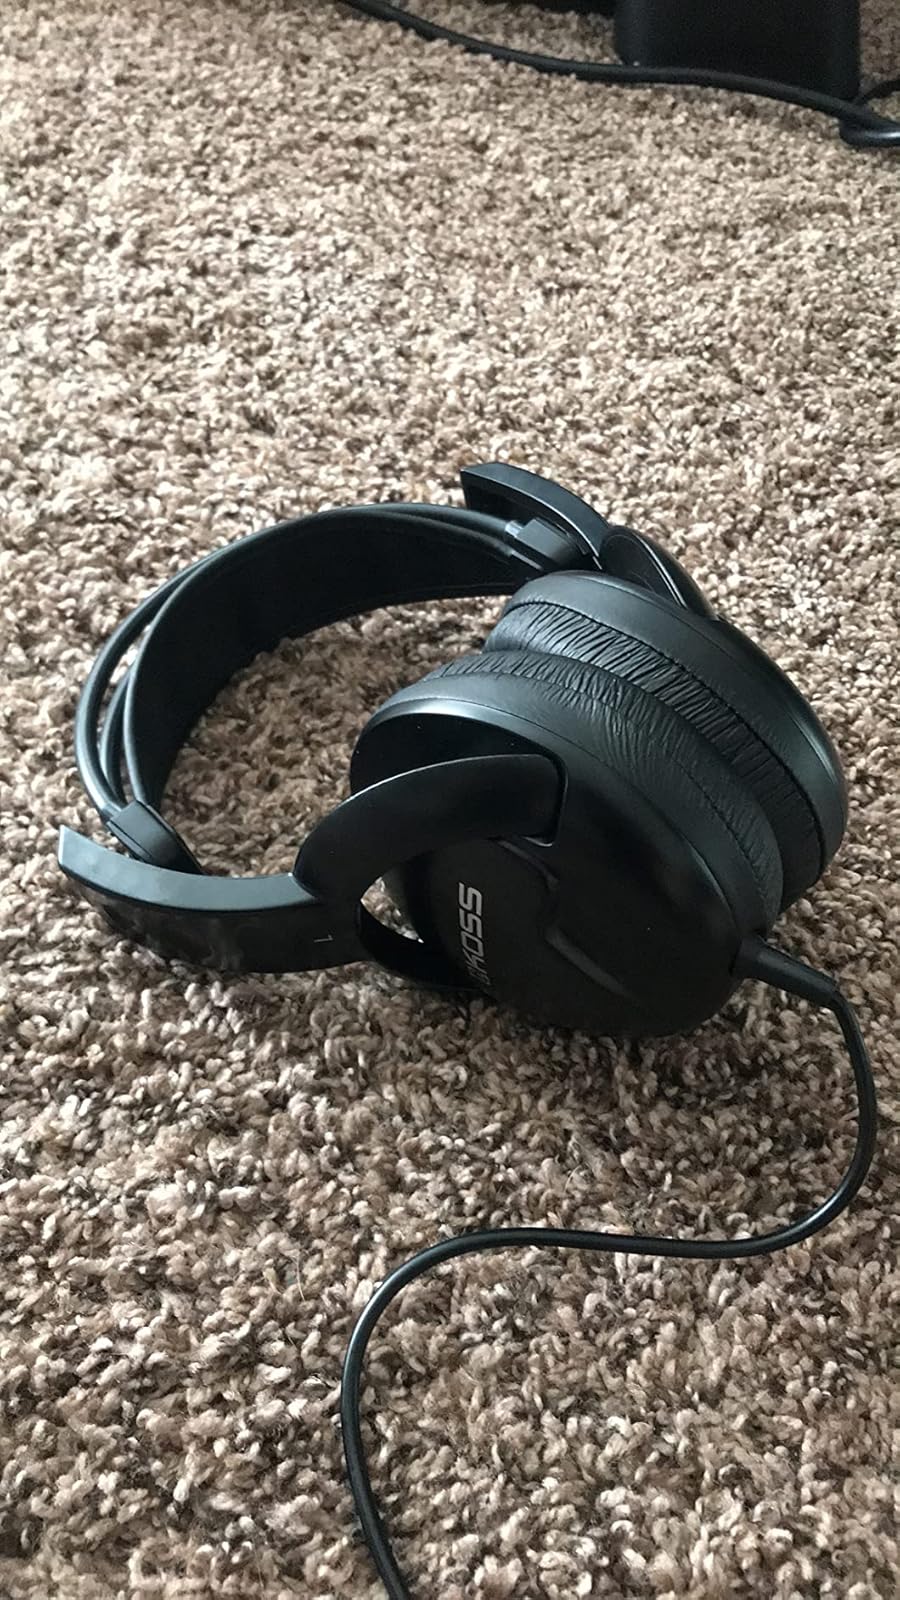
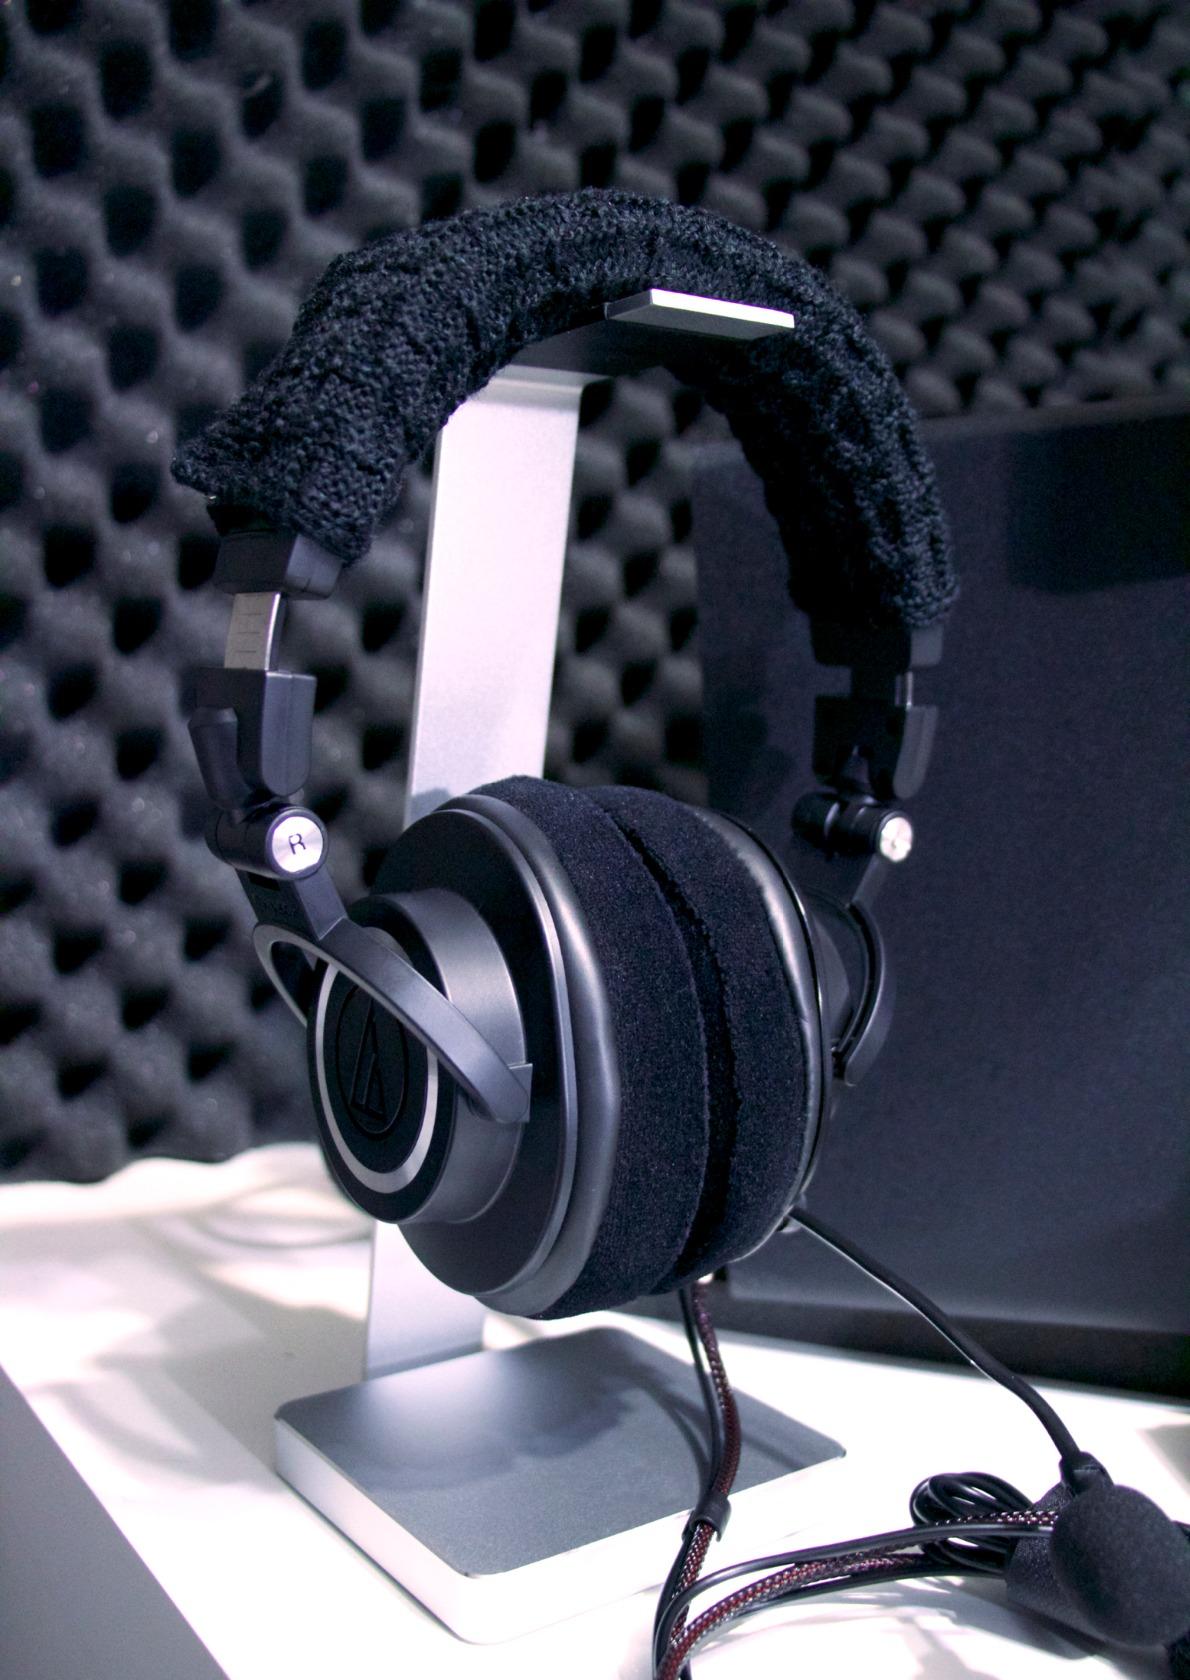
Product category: headphones
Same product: no